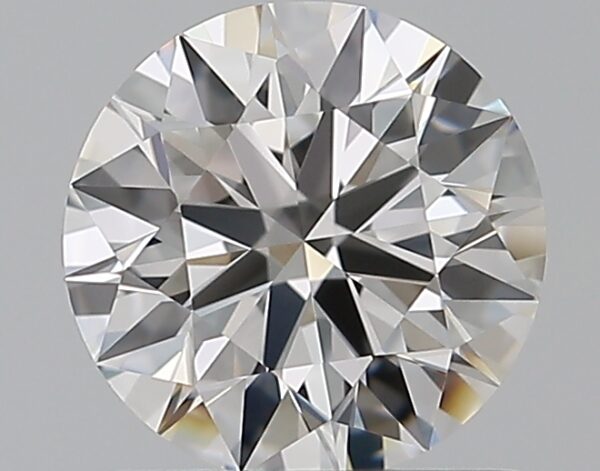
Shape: round
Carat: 0.75
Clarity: VVS1
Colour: D
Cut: EX
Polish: EX
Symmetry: EX
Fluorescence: N
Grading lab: GIA
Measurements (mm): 5.84 x 5.87 x 3.59